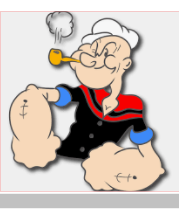
Portrait style: Cartoon Portrait